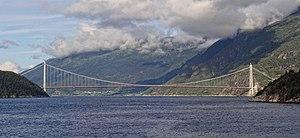
Cette liste des ponts suspendus ayant les plus longues travées recense les ponts suspendus présentant des portées supérieures à 600 m, classées par ordre décroissant de longueur. Cet indicateur de classement est le plus couramment utilisé pour hiérarchiser les ponts suspendus. Si un pont a une longueur de travée supérieure à un autre, ce n'est pas pour autant que sa longueur de rive à rive ou d'ancrage à ancrage est supérieure à celle de celui-ci. Néanmoins la longueur de la travée principale est souvent en corrélation avec la hauteur des pylônes et la complexité pour la conception et le calcul de l'ouvrage.